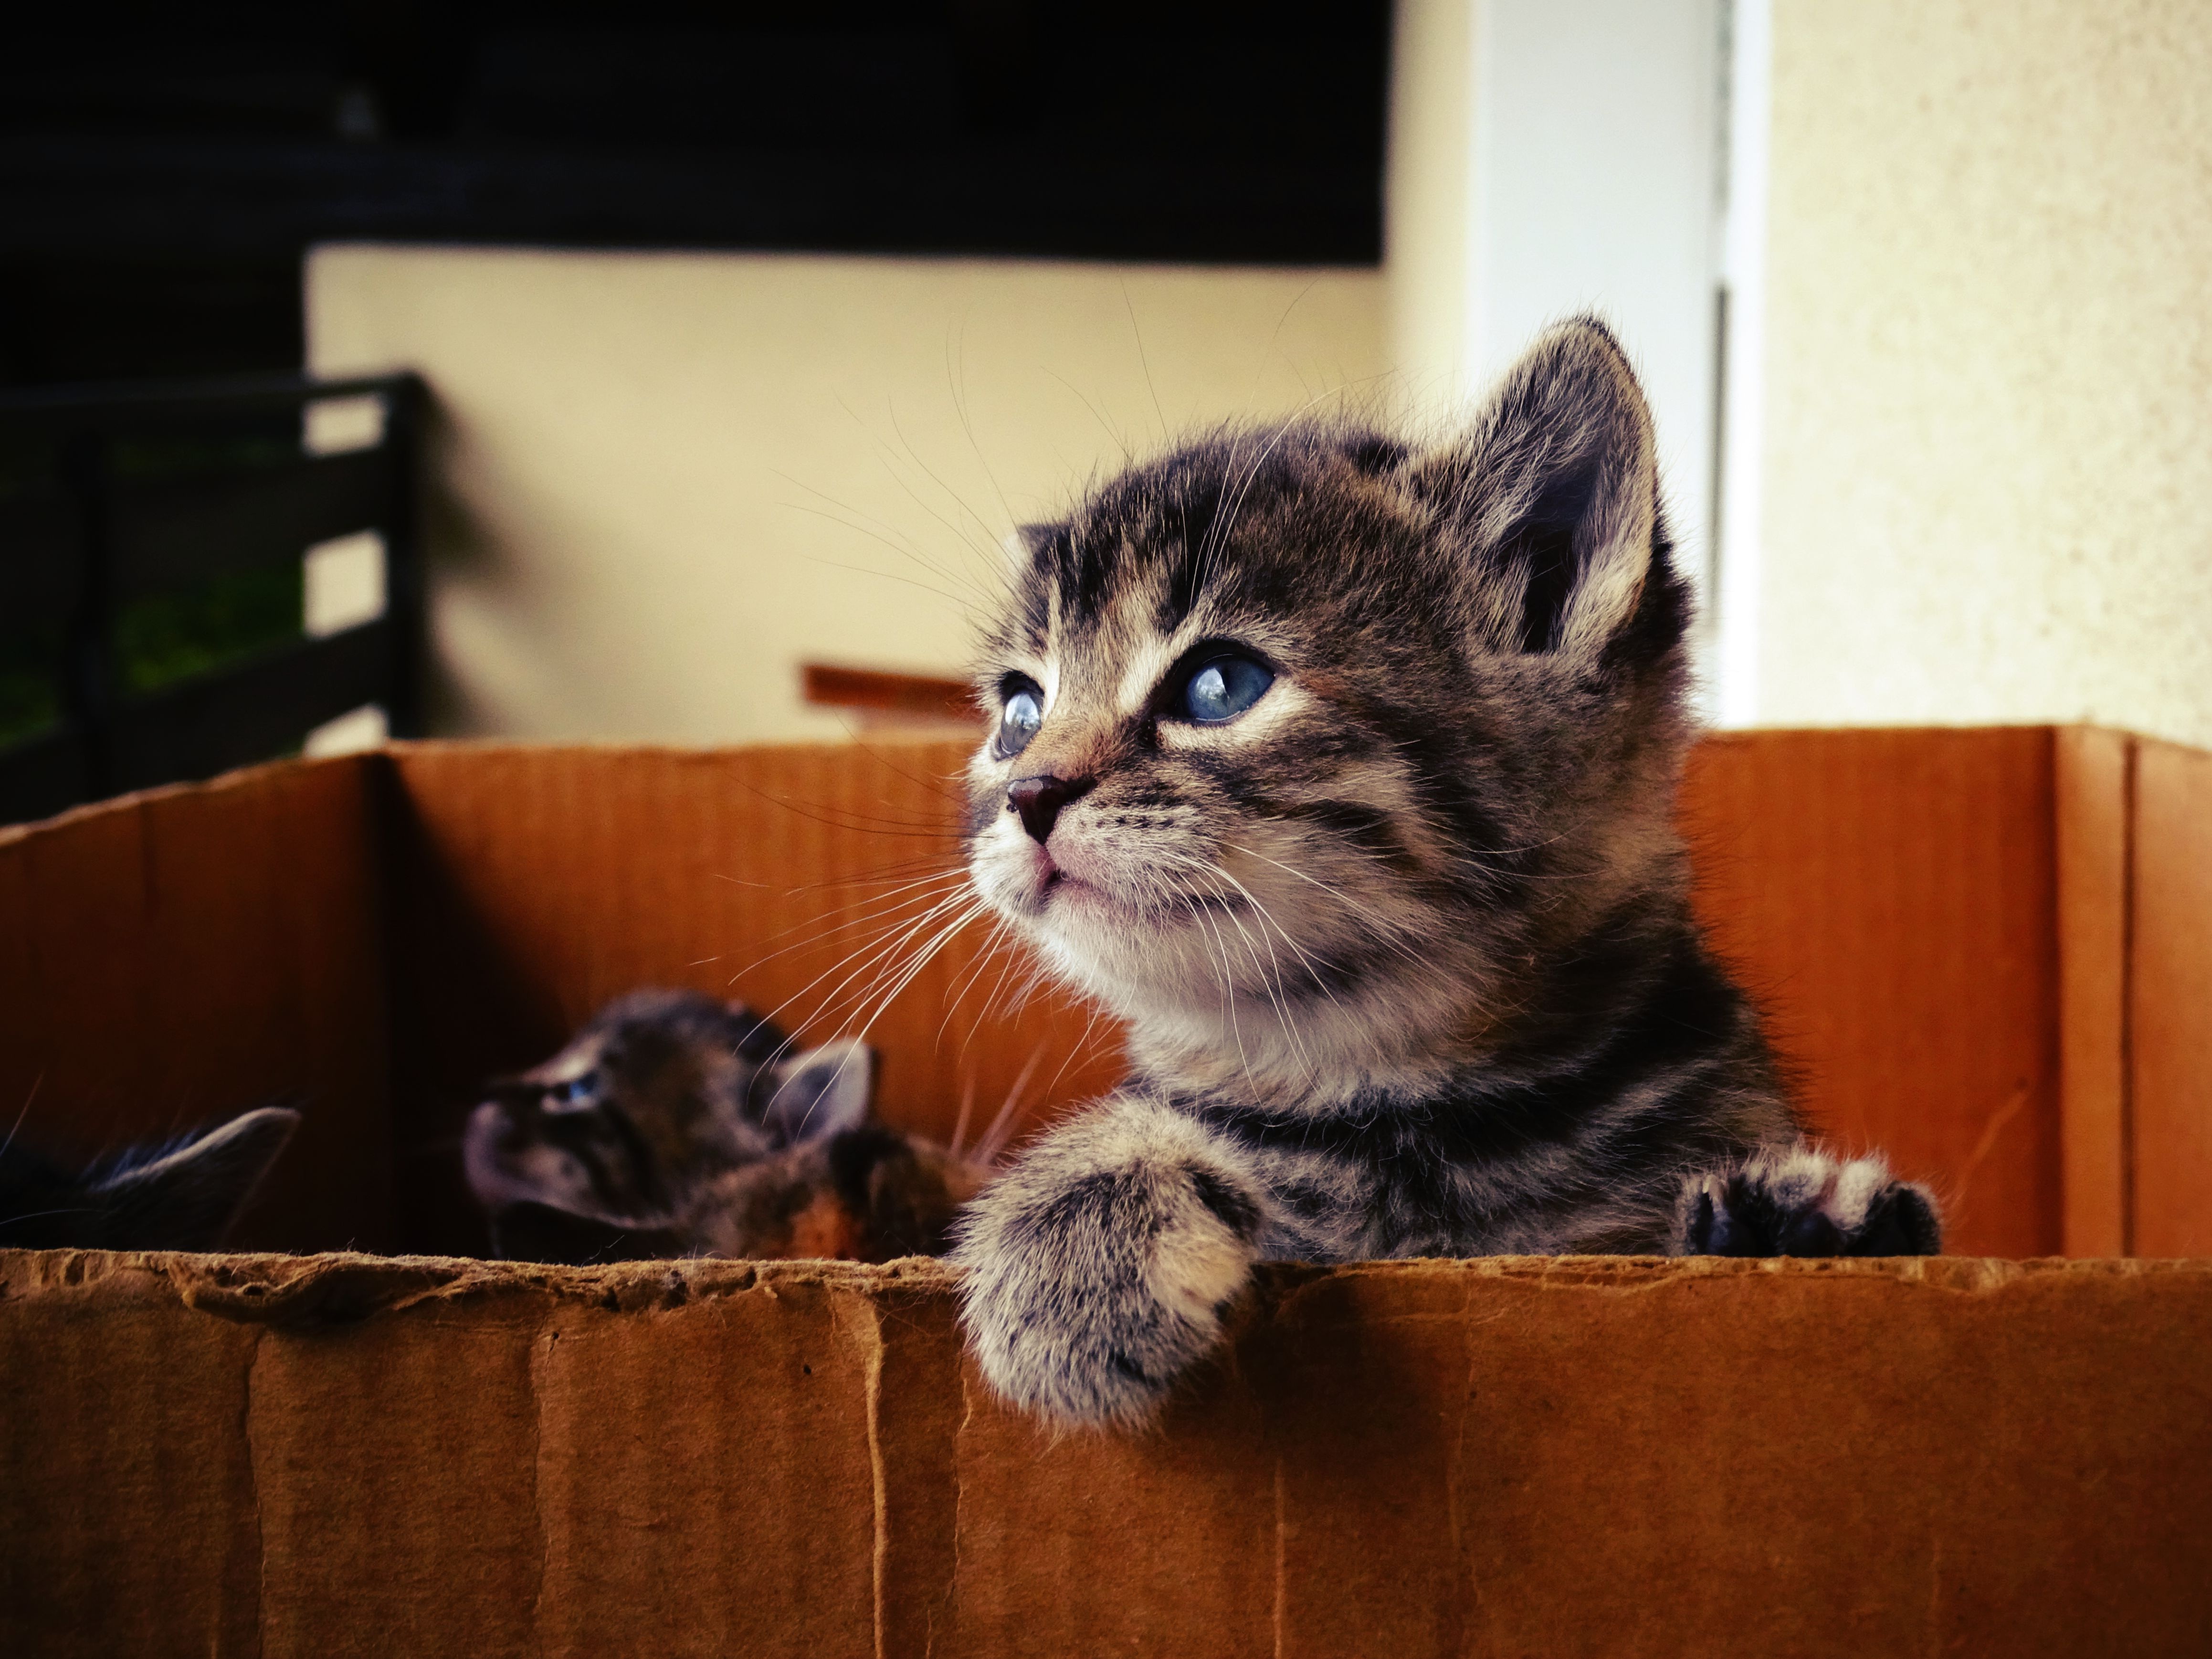
sweet, view, pet, kitten, cat, mammal, whiskers, vertebrate, domestic cat, tabby cat, baby cat, small to medium sized cats, cat like mammal